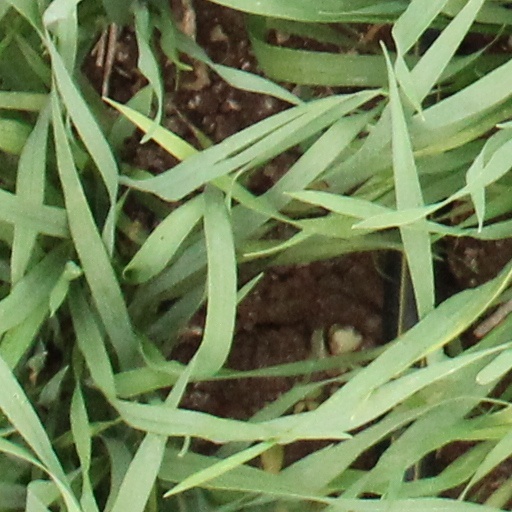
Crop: wheat